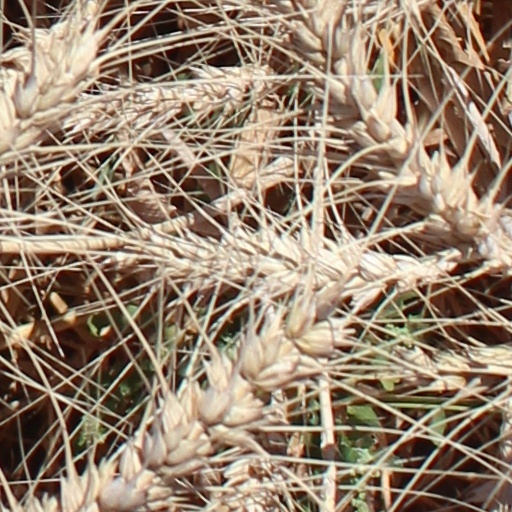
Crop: wheat